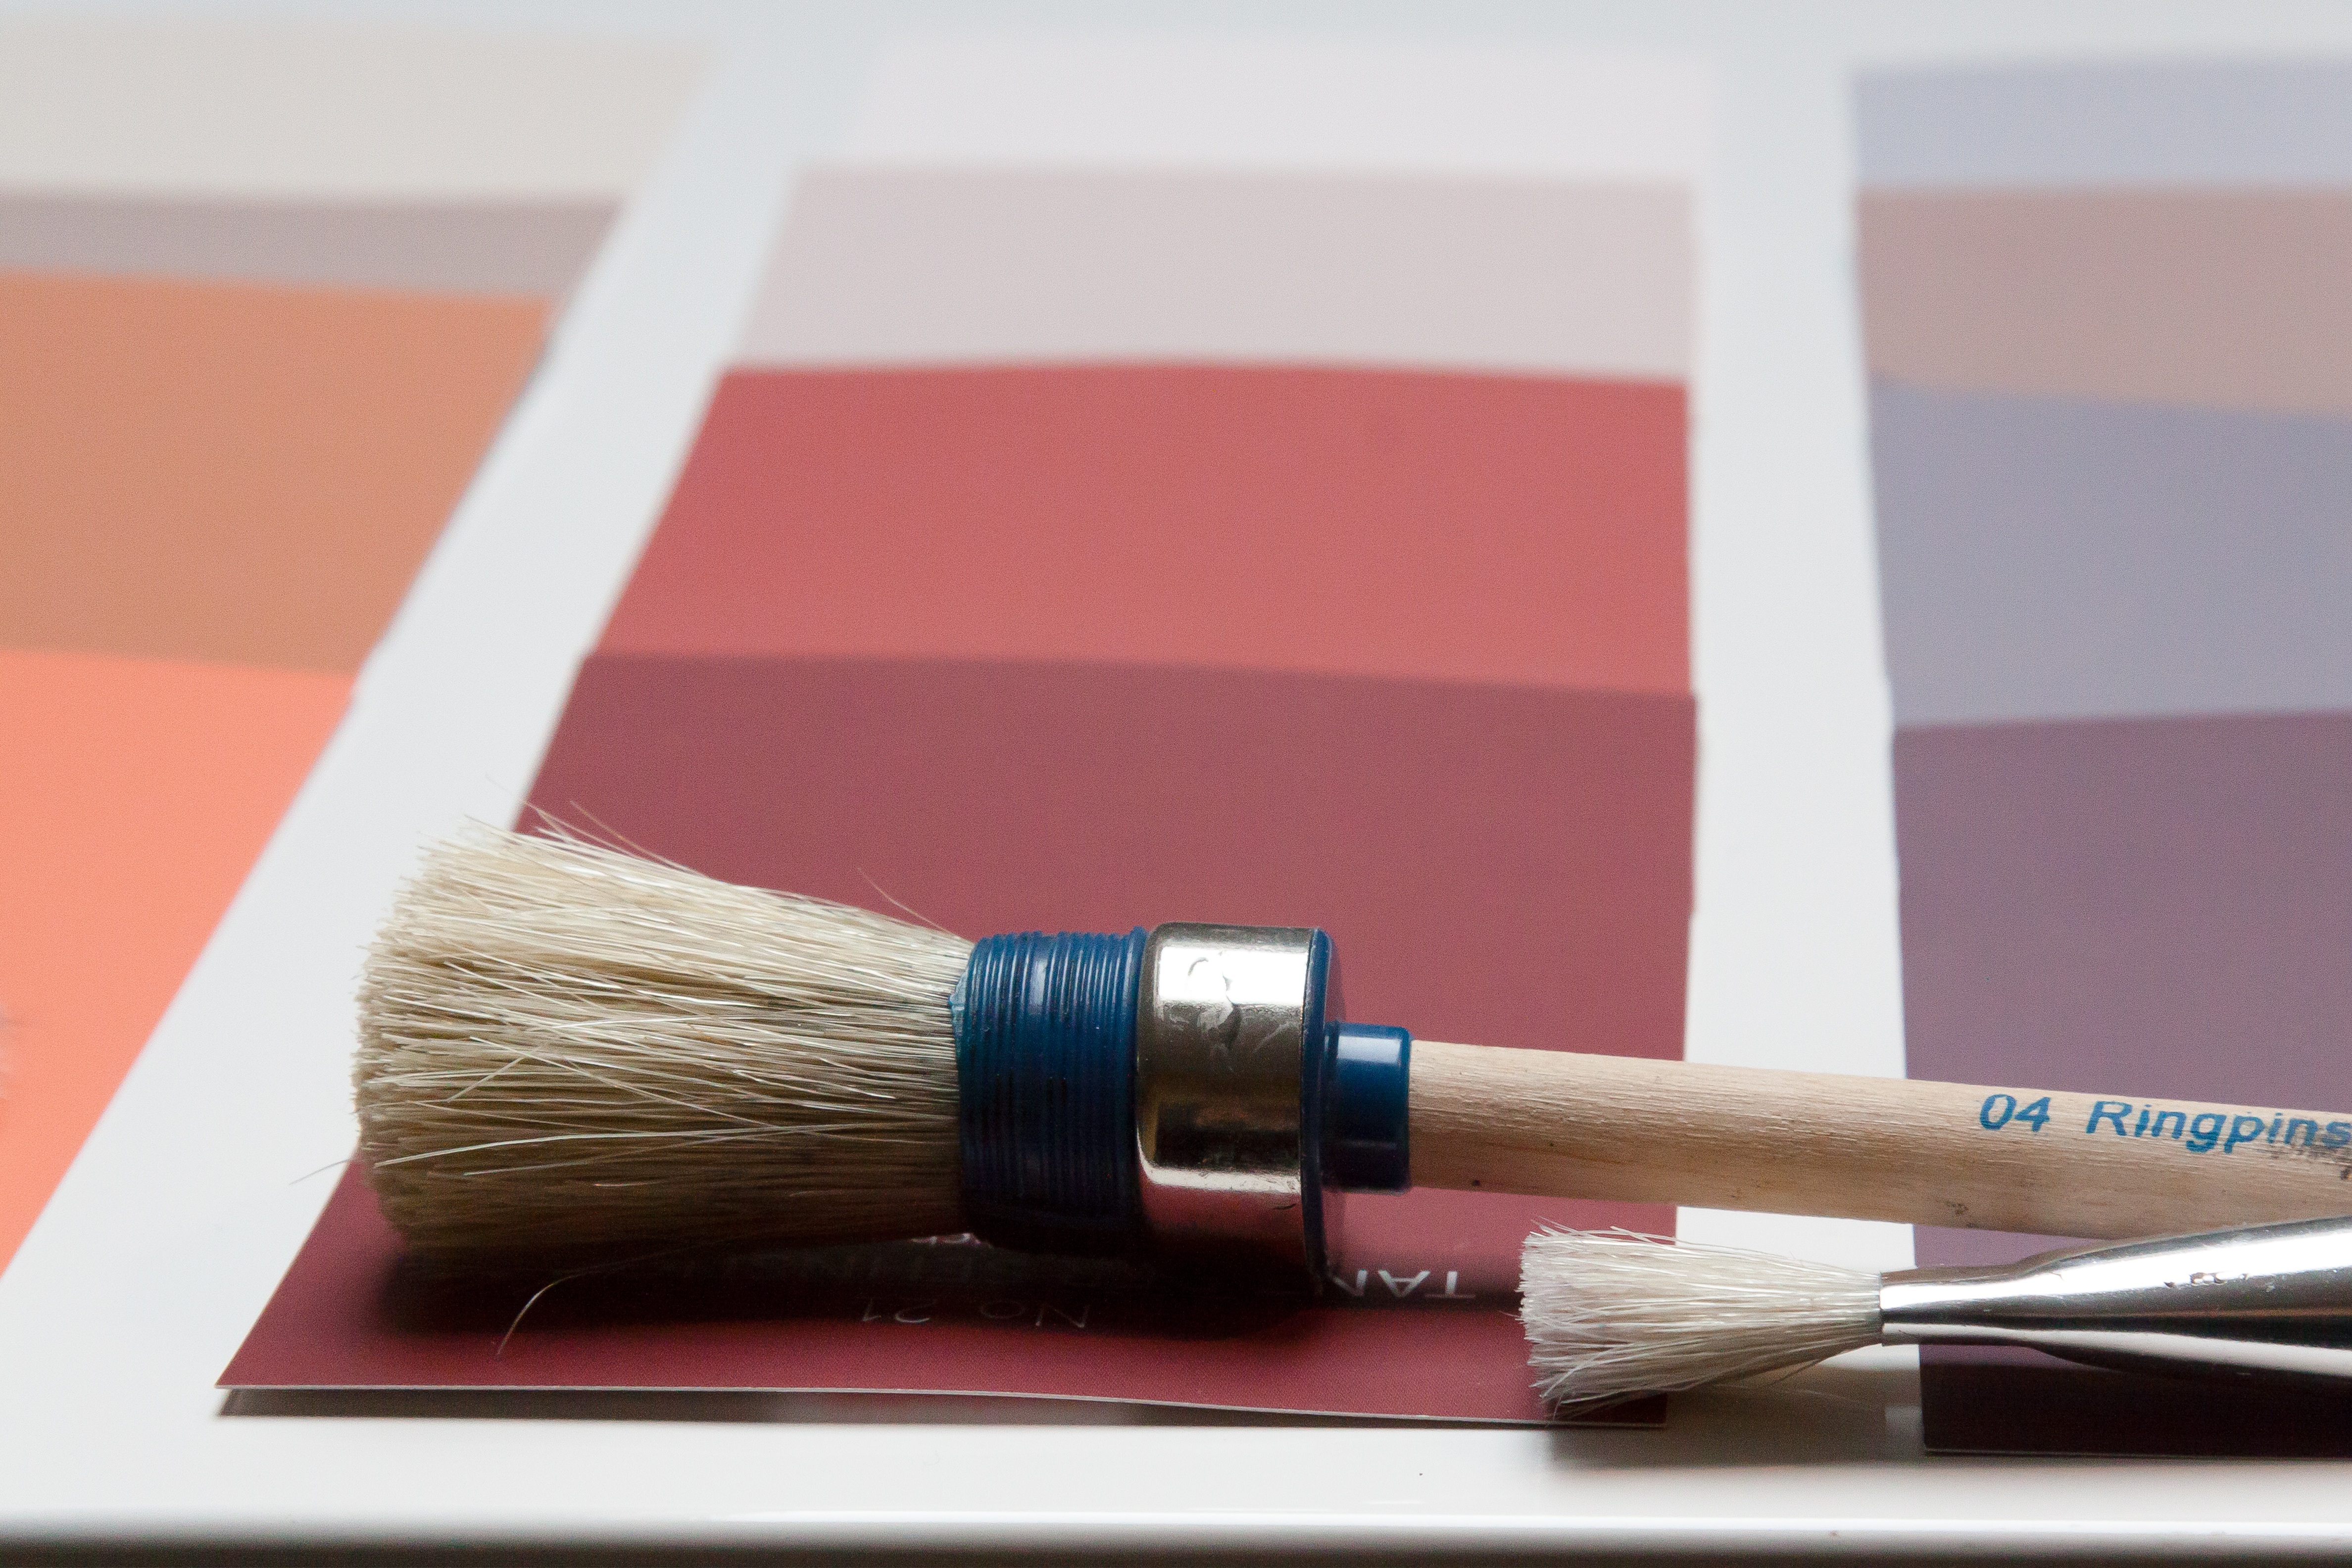
brush, red, color, interior design, painter, decision, design, eye, evaluation, color patterns, interior designer, trend colors, inneneinrichter, wall gestalter